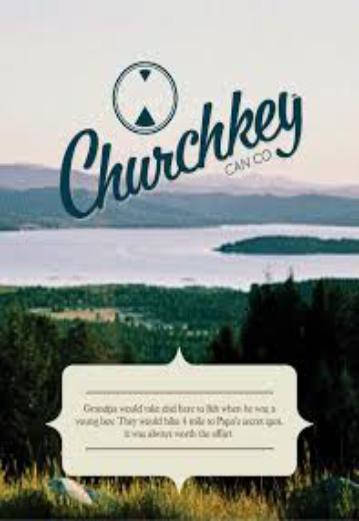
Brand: Churchkey Can
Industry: Clothes